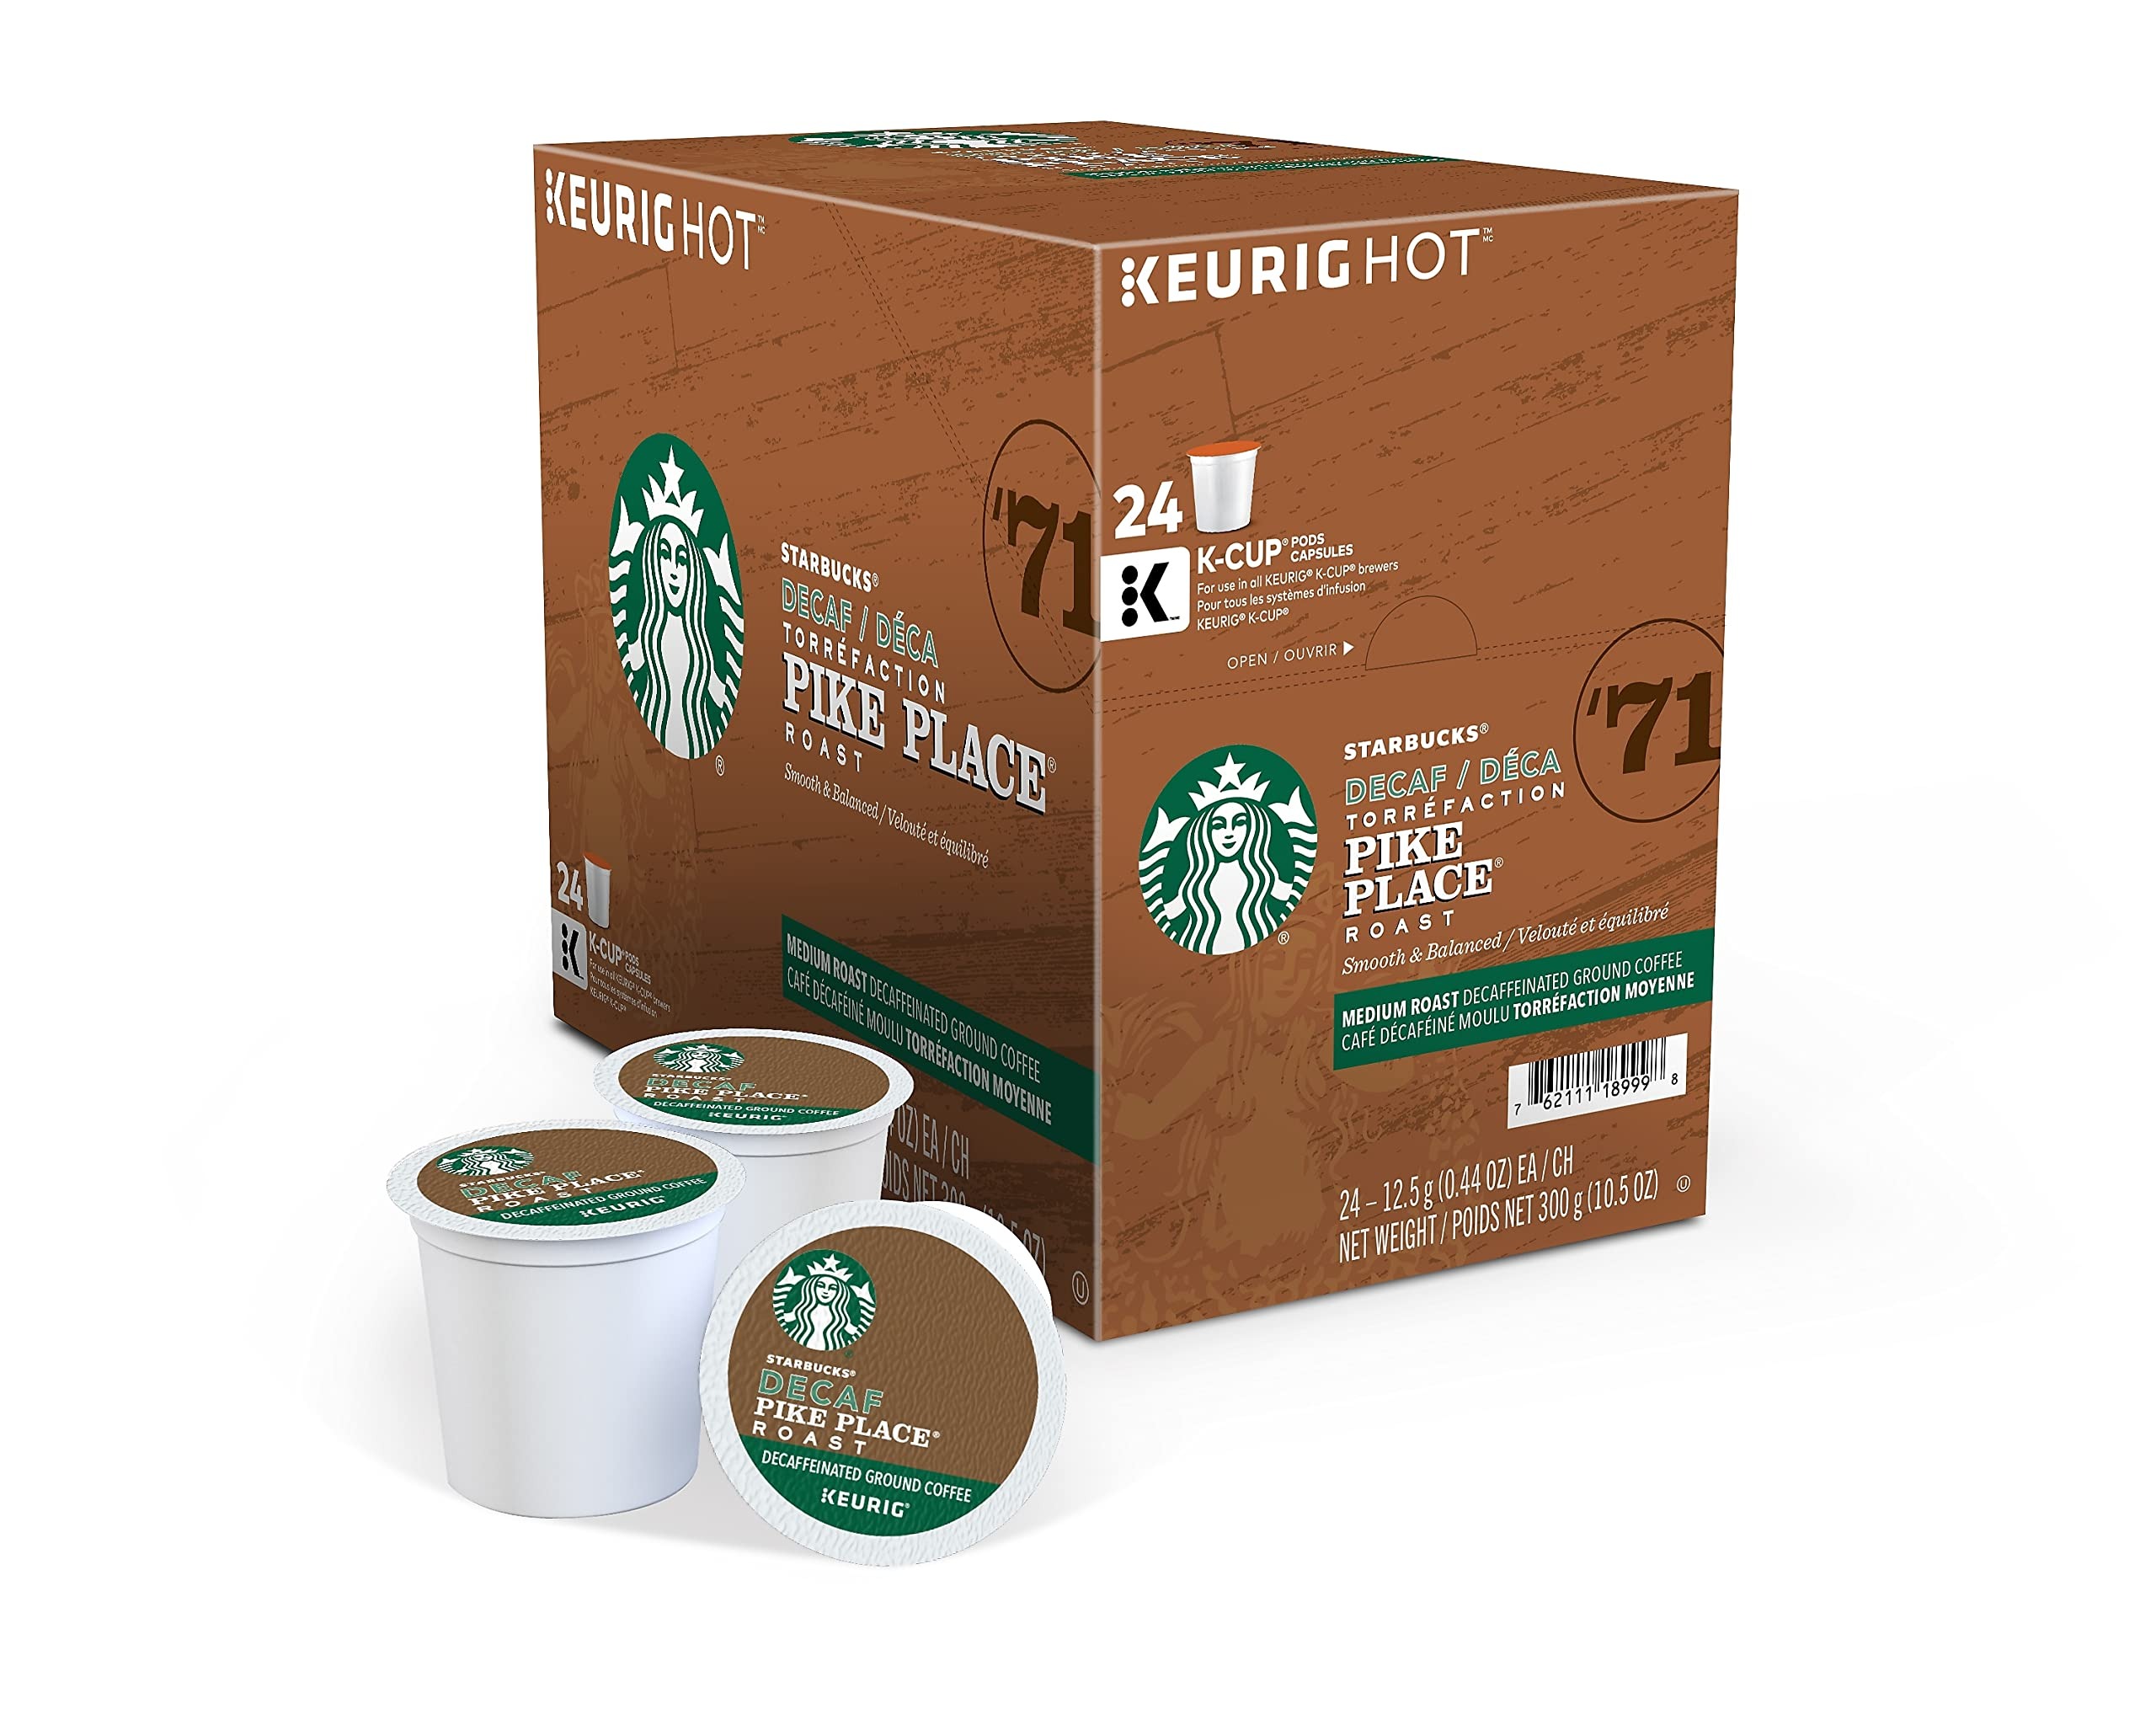
Item Name: Starbucks Decaf Pike Place Roast, K-Cup for Keurig Brewers, 24 Count
Bullet Point 1: Bold, satisfying cup that’s rich in flavor yet balanced in a decaf form.
Bullet Point 2: Medium Roast
Bullet Point 3: Decaffeinated
Bullet Point 4: Orthodox Union Kosher
Value: 24.0
Unit: Count

Price: 20.73